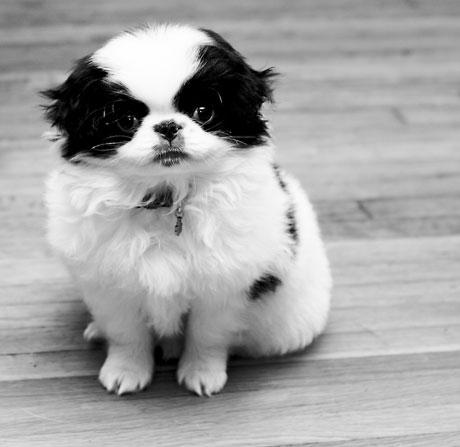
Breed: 249-n000106-Japanese_spaniel